Khayyam Mirzazade

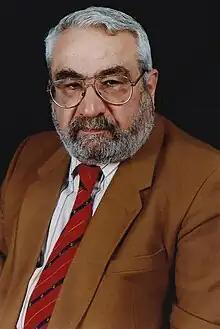

Khayyam Hadi oglu Mirzazade (5 October 1935 – 30 July 2018) was an Azerbaijani composer and professor.